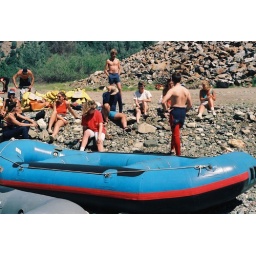
Adventure Outings white water rafting trip on the Trinity River near Big Bar, California